Society for Anglo-Chinese Understanding

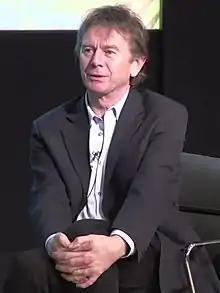
Michael Wood, SACU's president since January 2020

By the end of the 1980s, SACU tours faced increasing competition from the major commercial tour companies and other organisations and institutions now began to put on their own Chinese cultural activities. Difficulties were compounded by disagreements over the purposes of an organisation promoting friendly understanding with China following the suppression of the pro-democracy demonstrations in Tiananmen Square in 1989 and the membership started to decline.